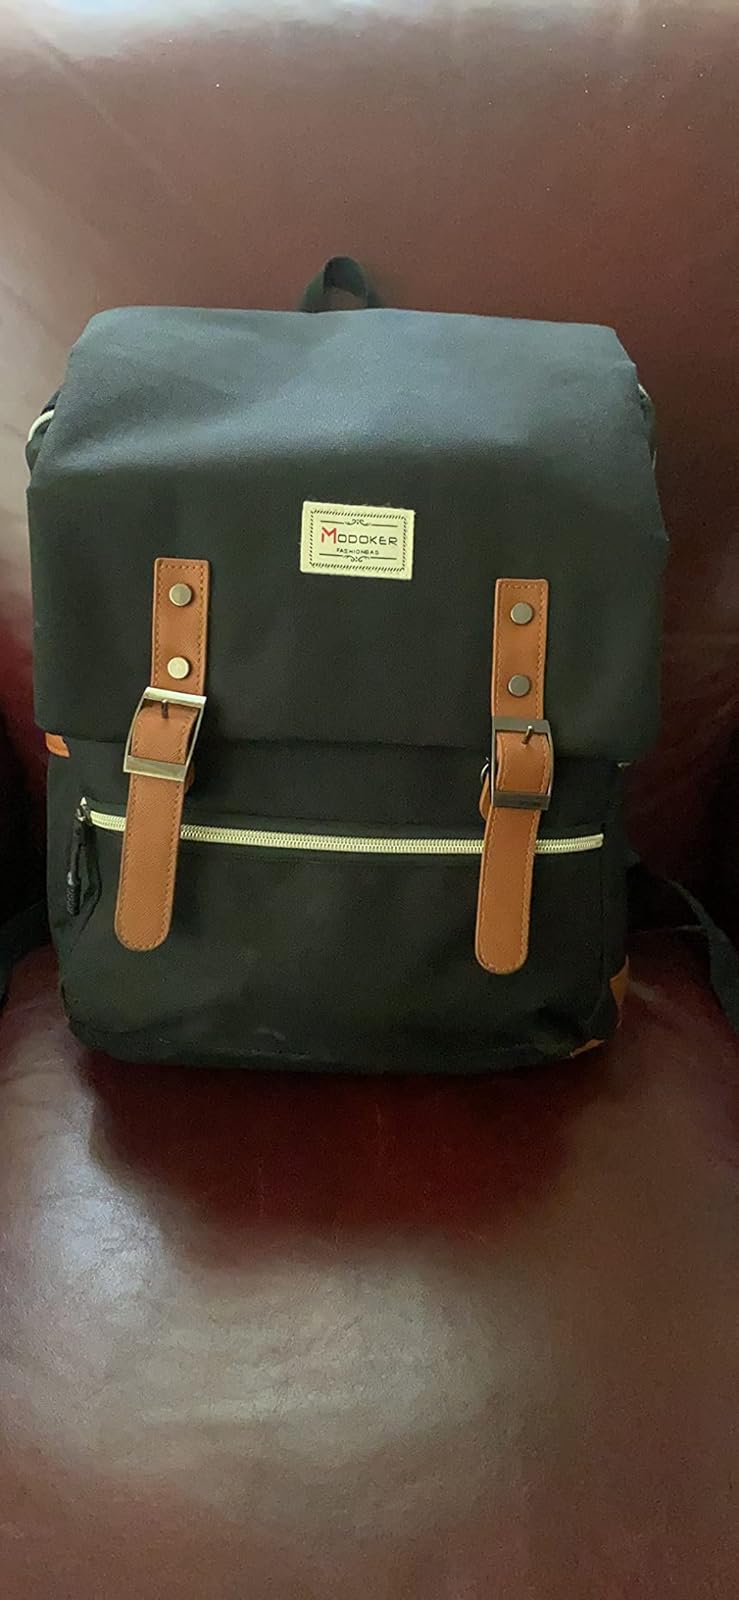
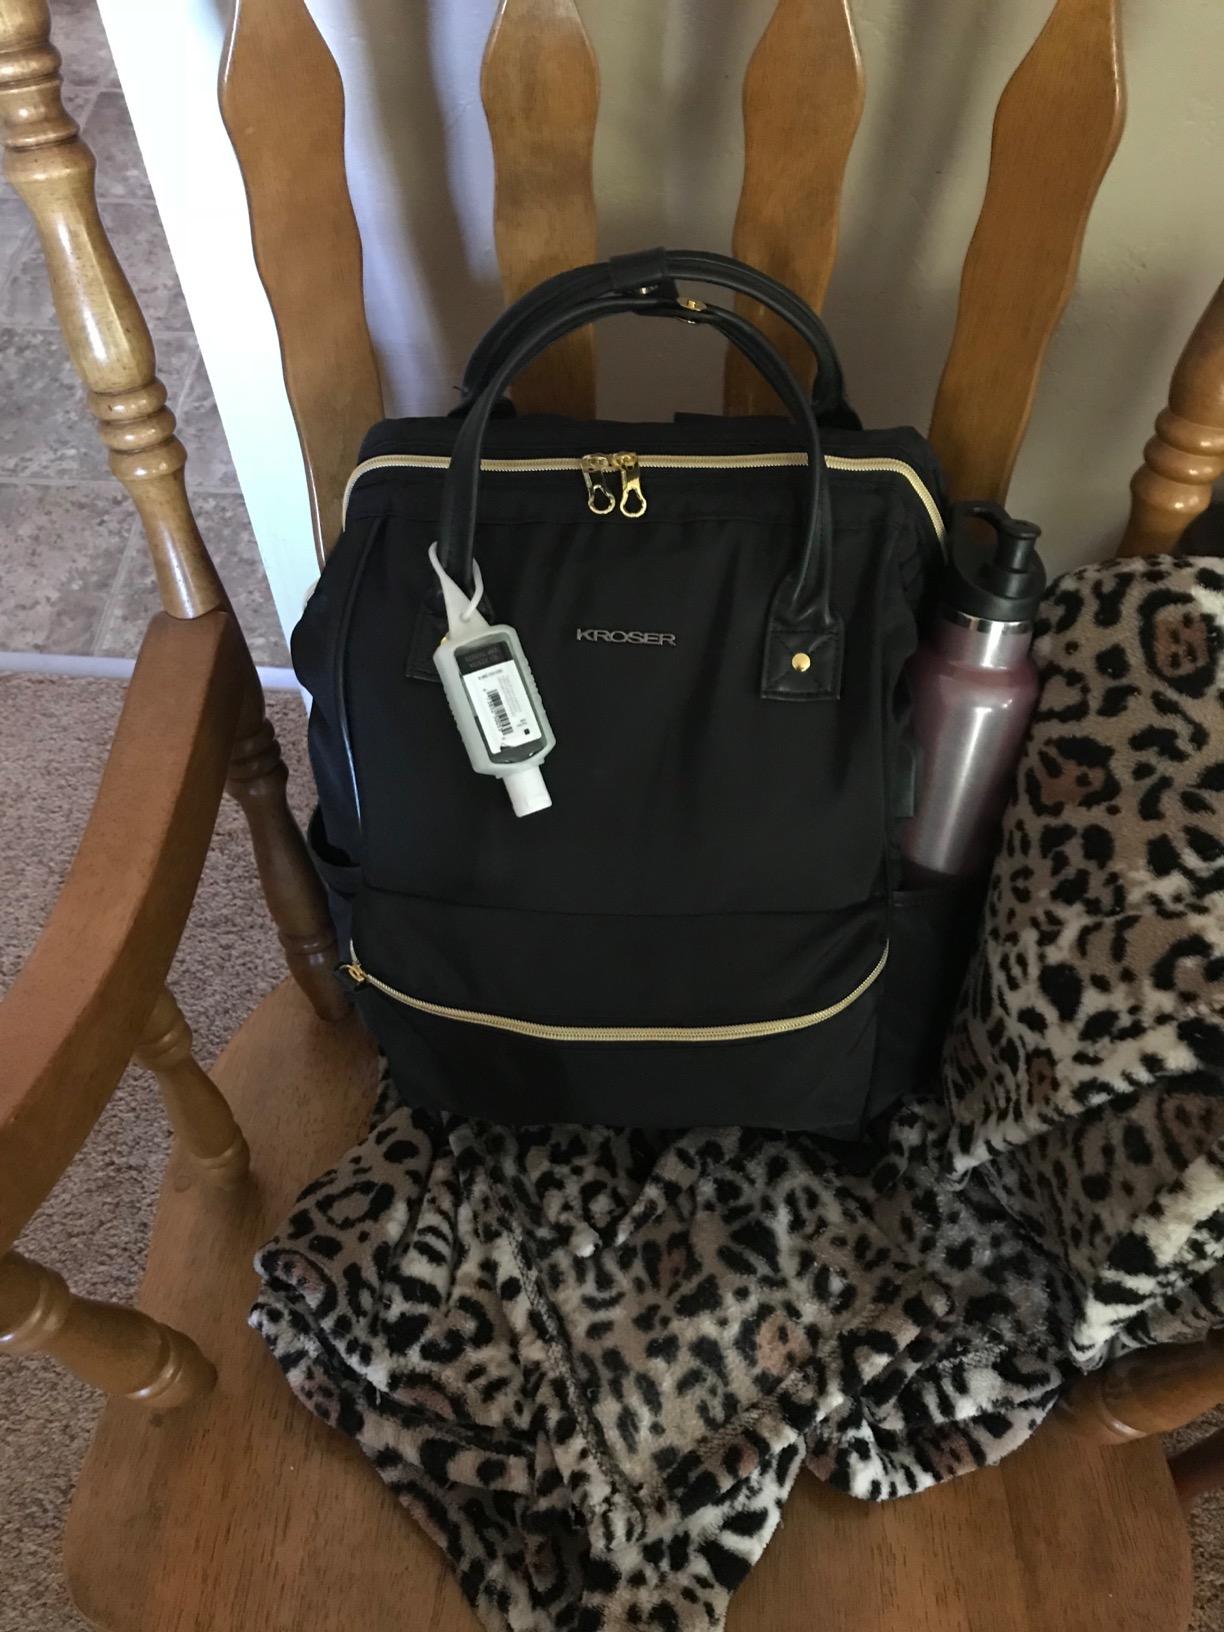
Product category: bag
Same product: no